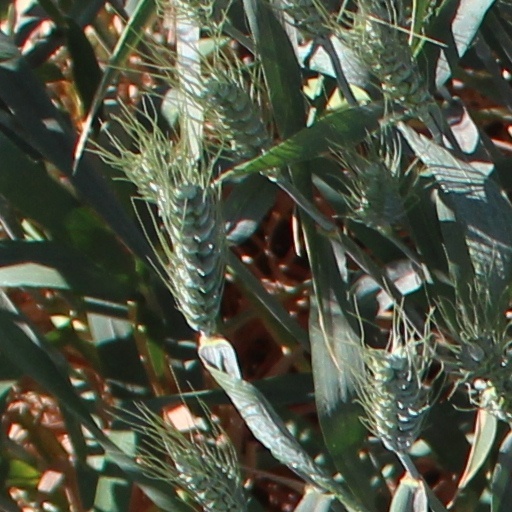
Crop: wheat